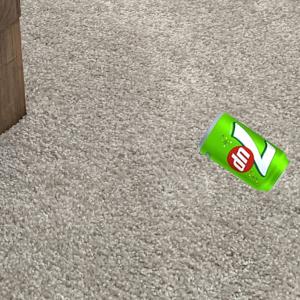
Label: cans